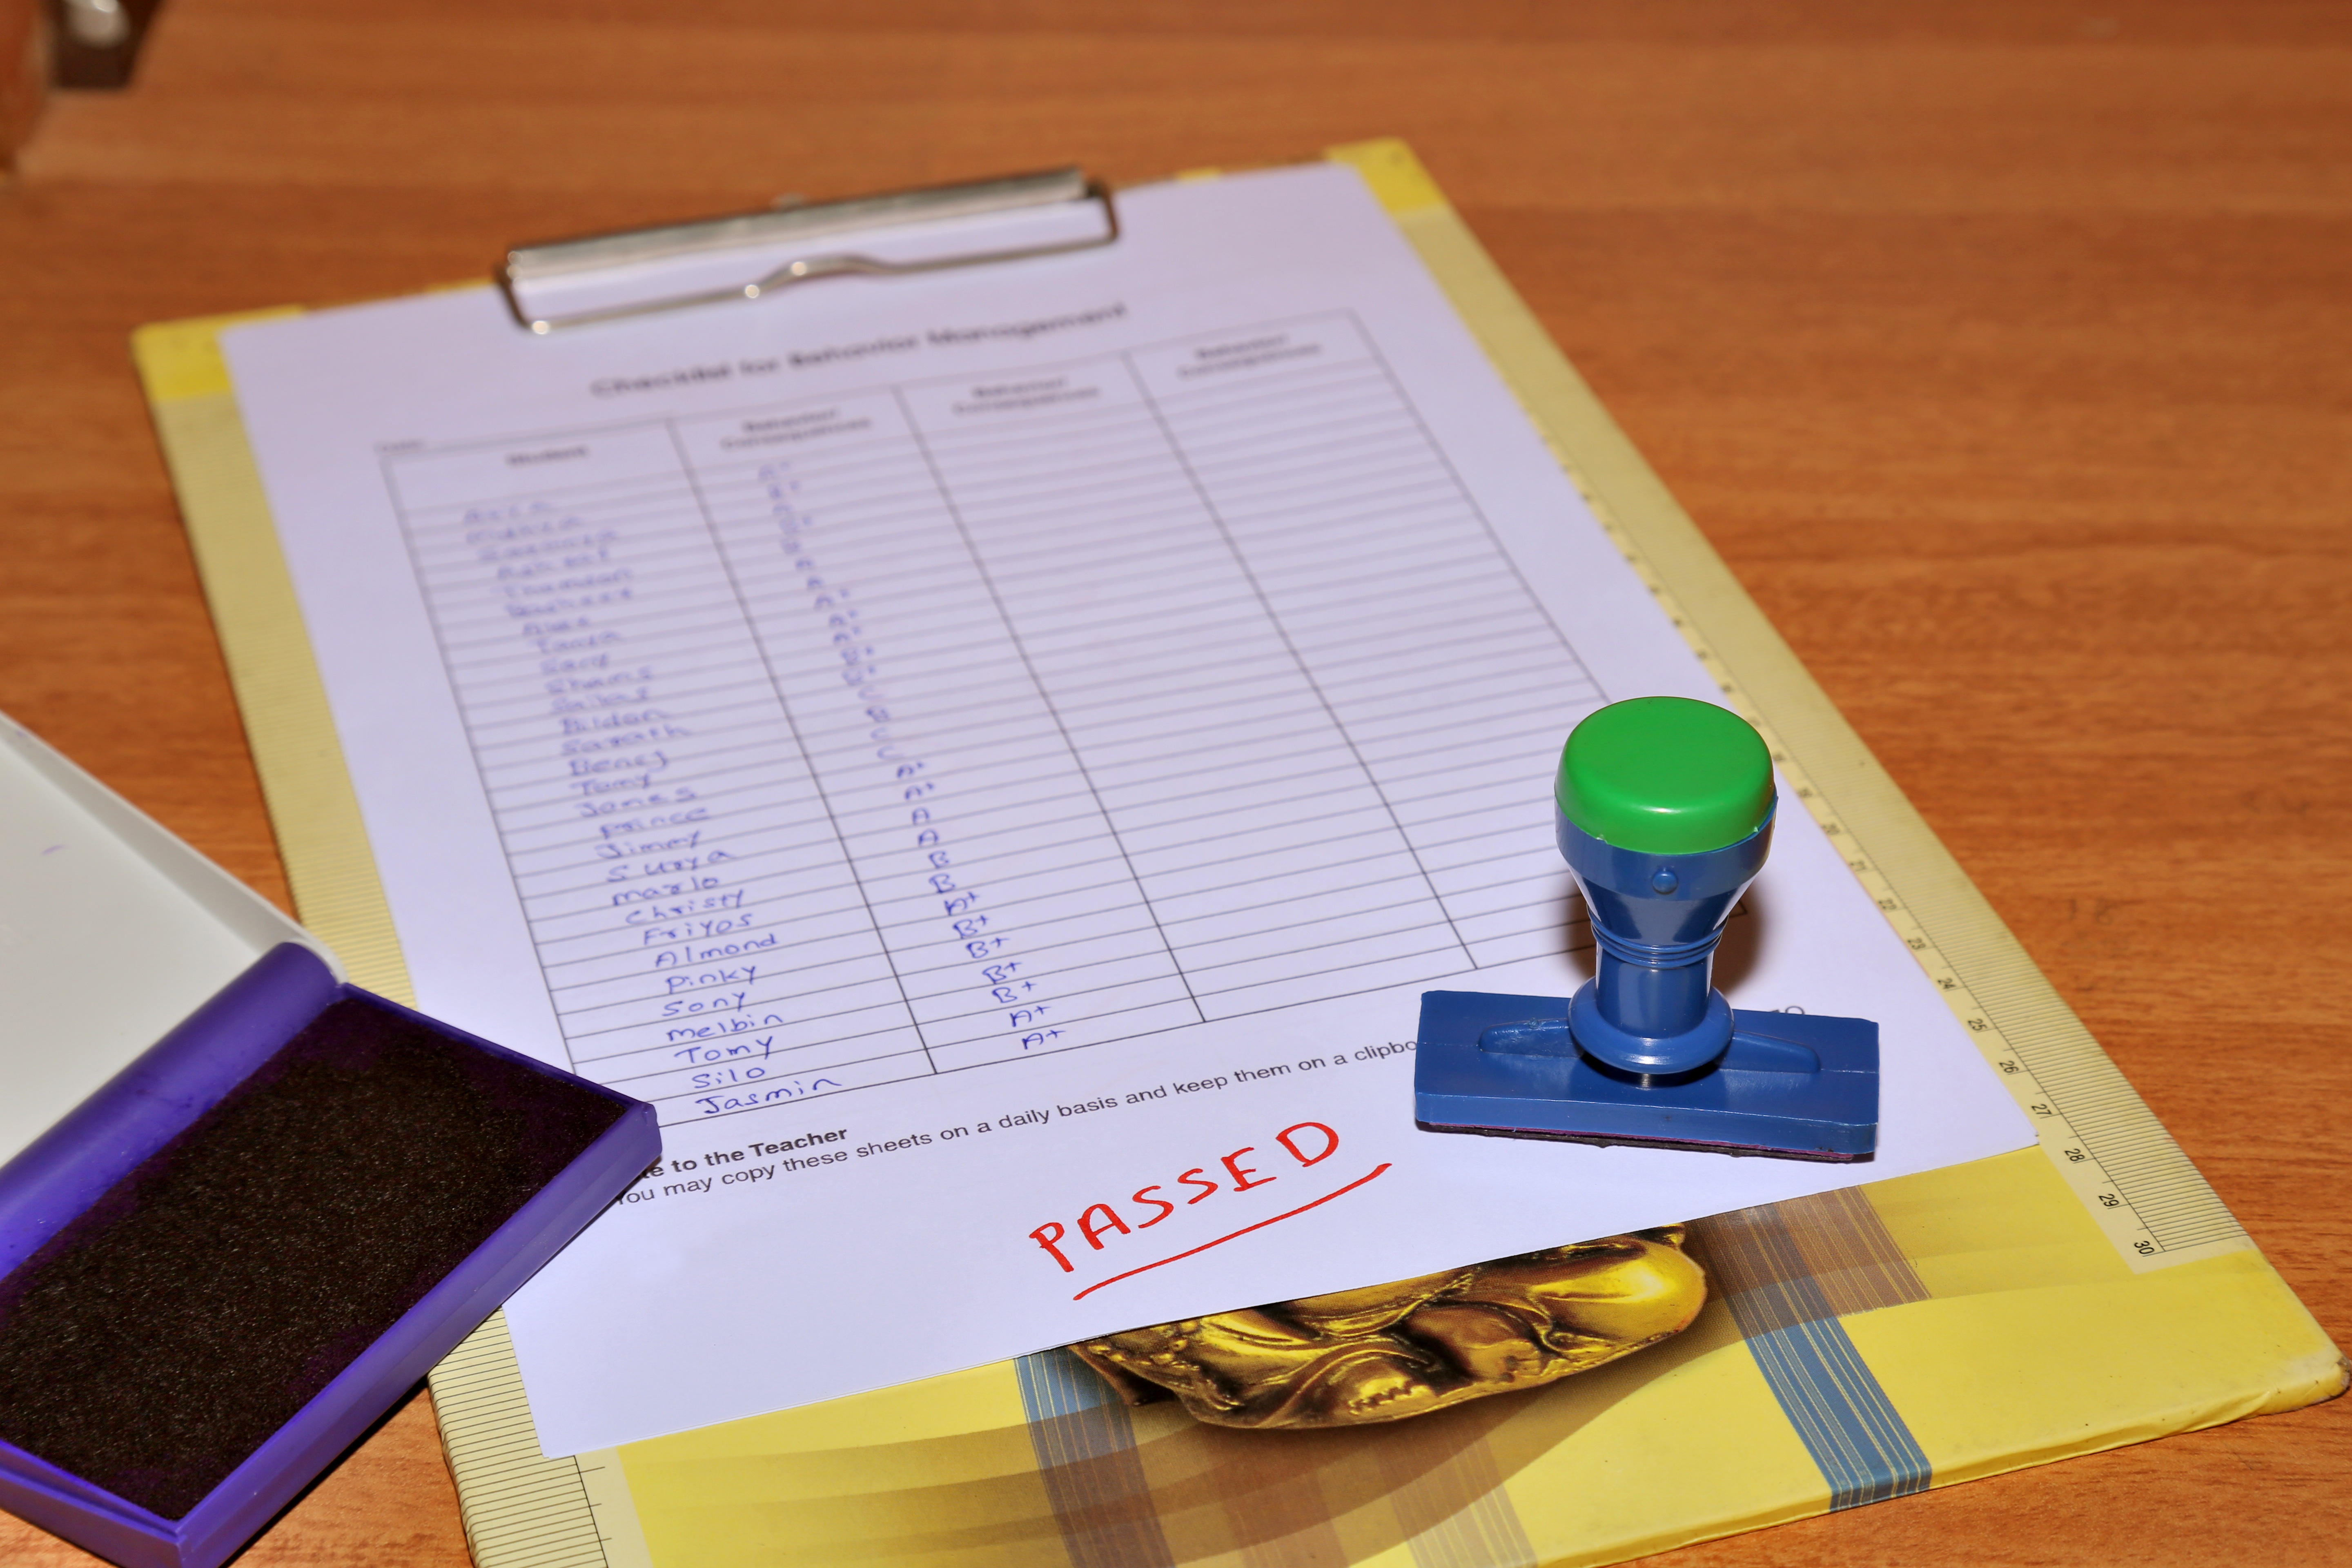
writing, education, brand, art, document, list, achievement, exam, passed, examination, evaluation, appraisal, progress report, rubber stamp